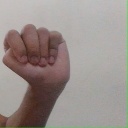
अक्षर: ठ